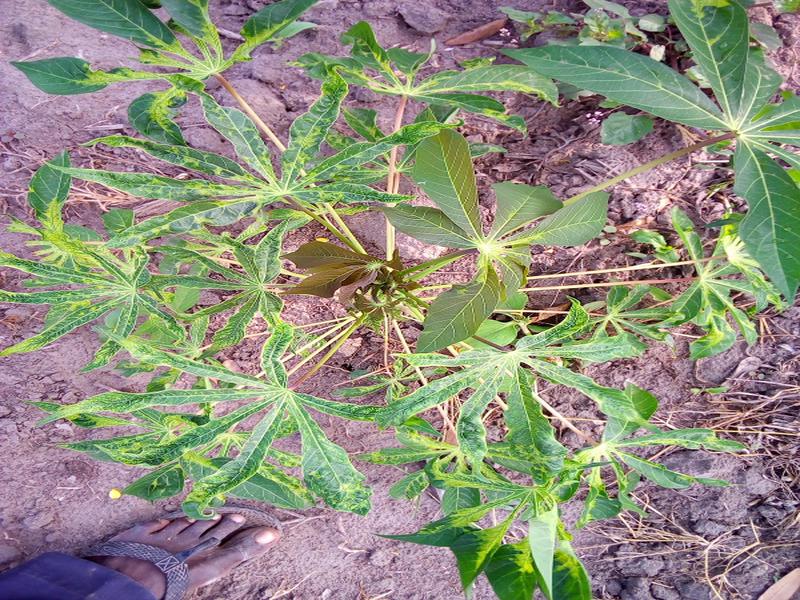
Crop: cassava
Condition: mosaic_disease